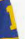
Number: 1